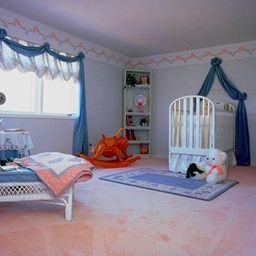
Room type: bedroom